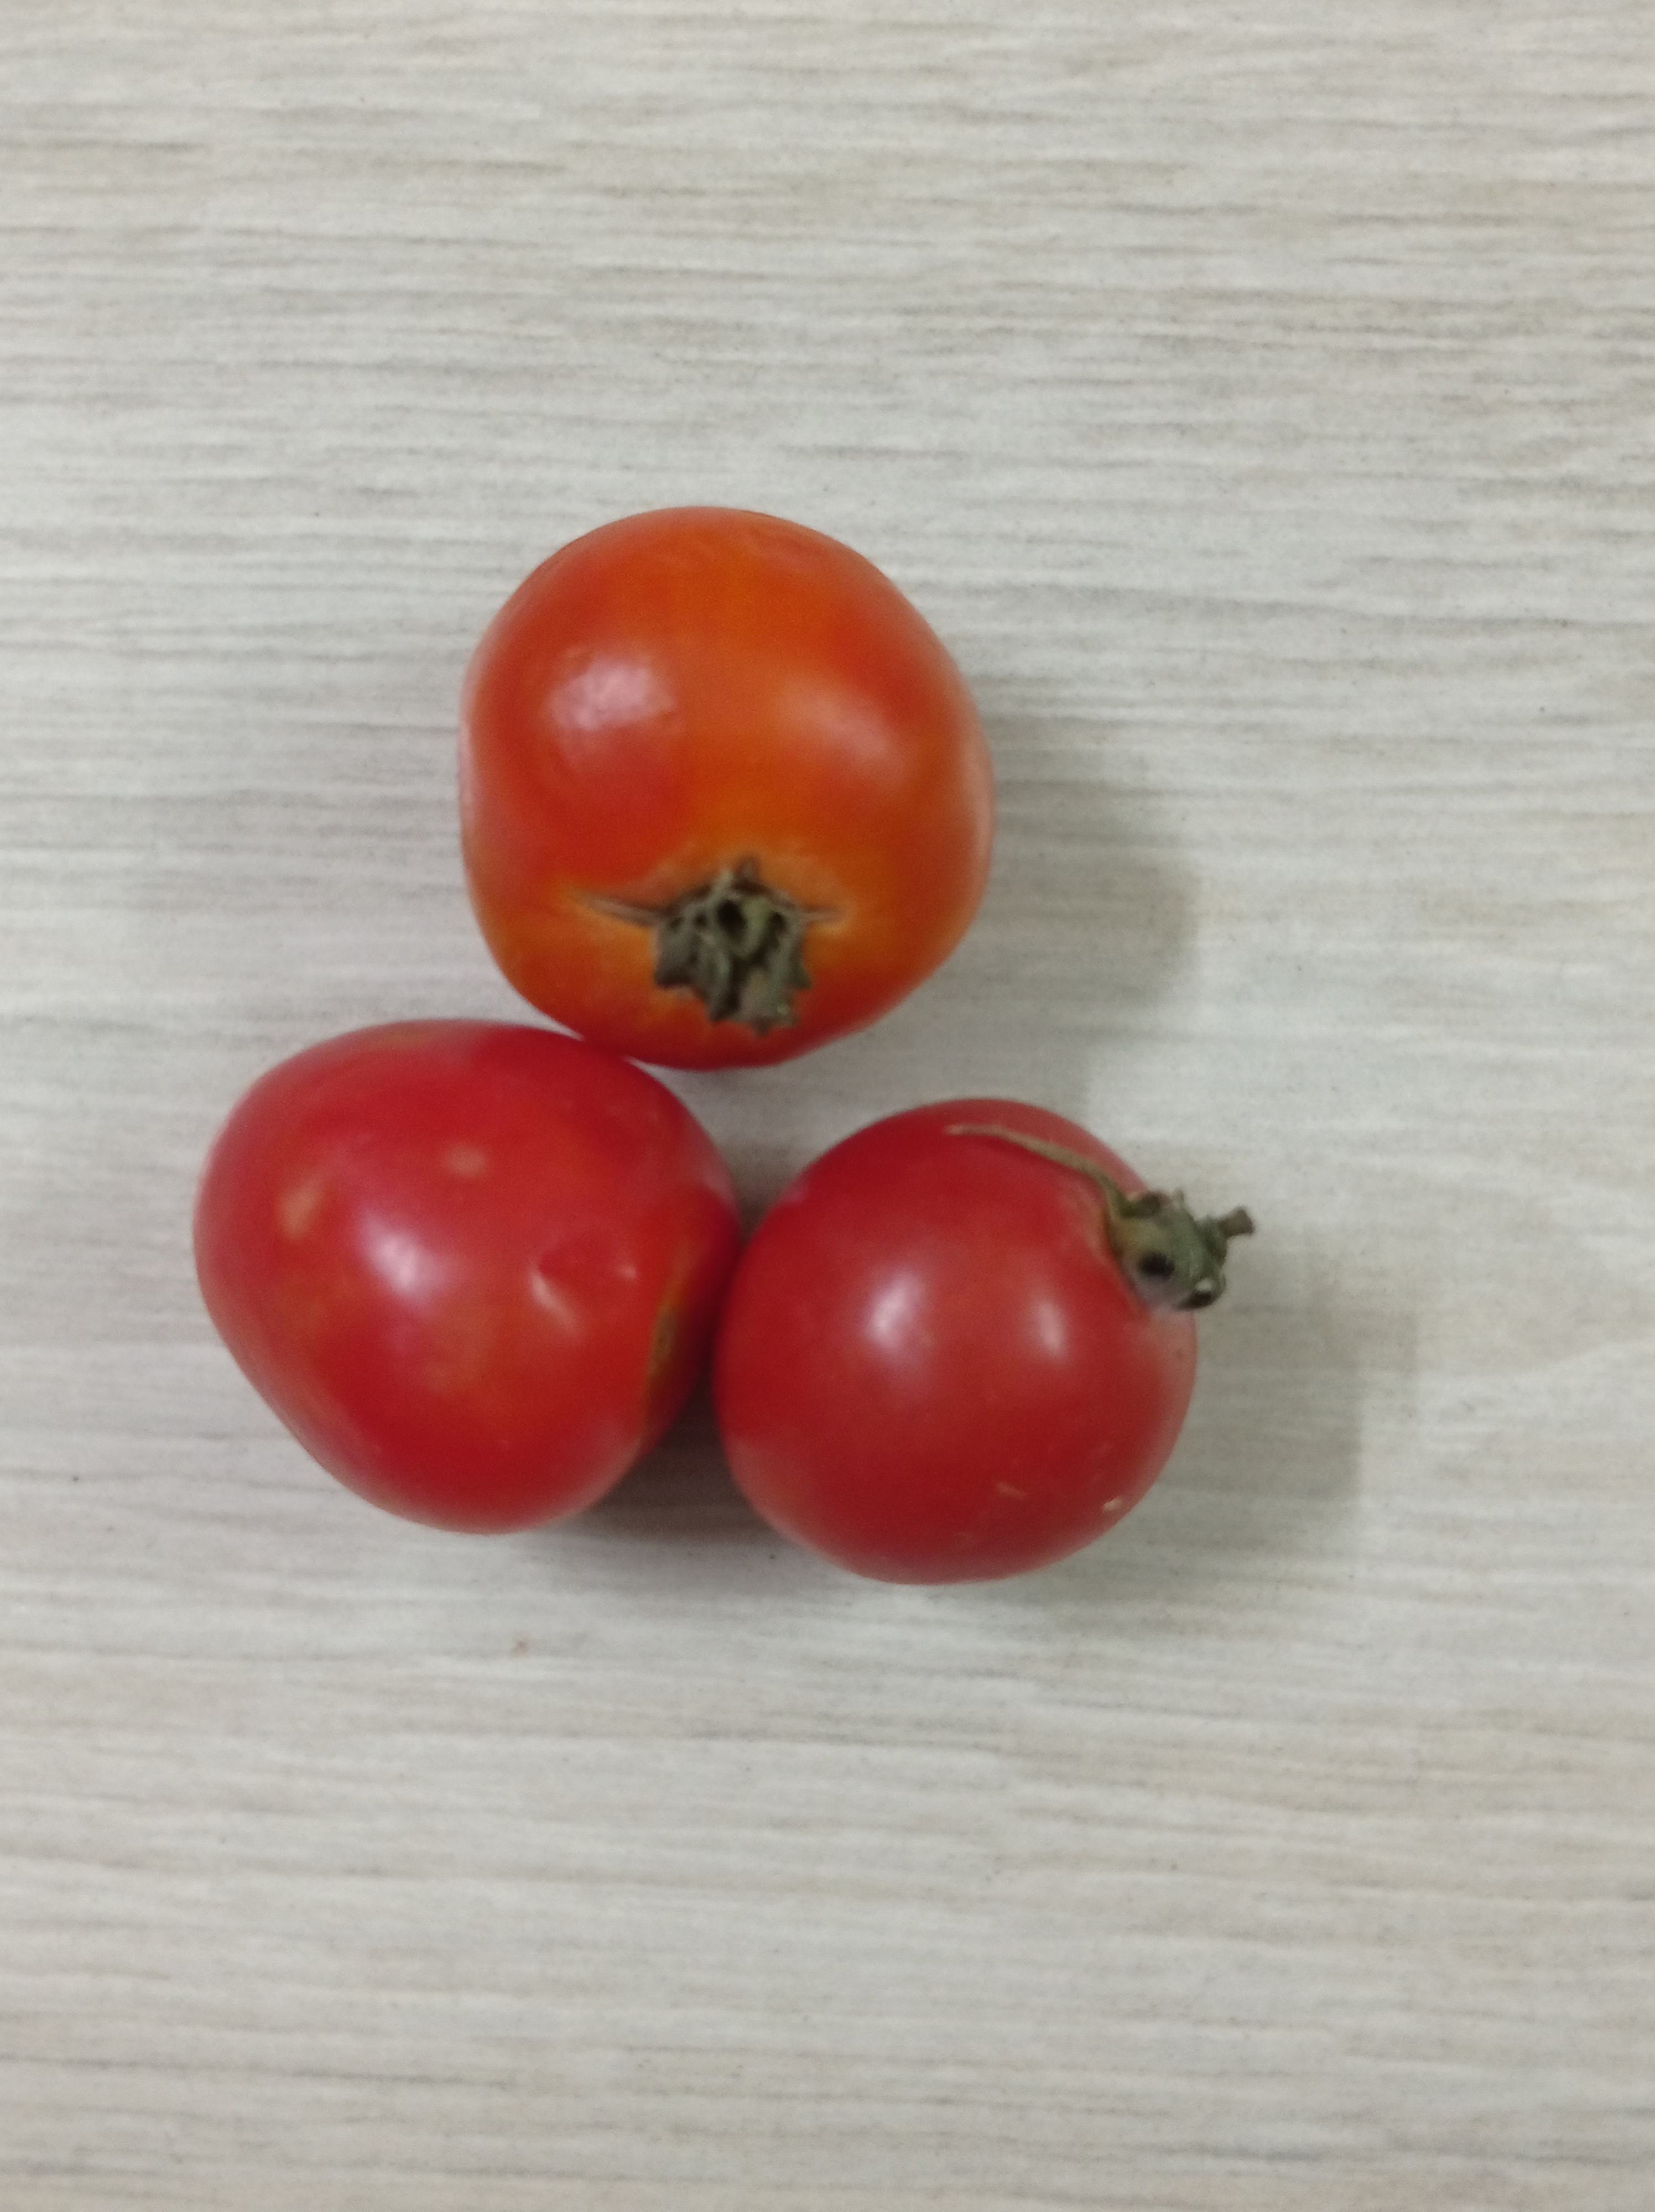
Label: Fresh